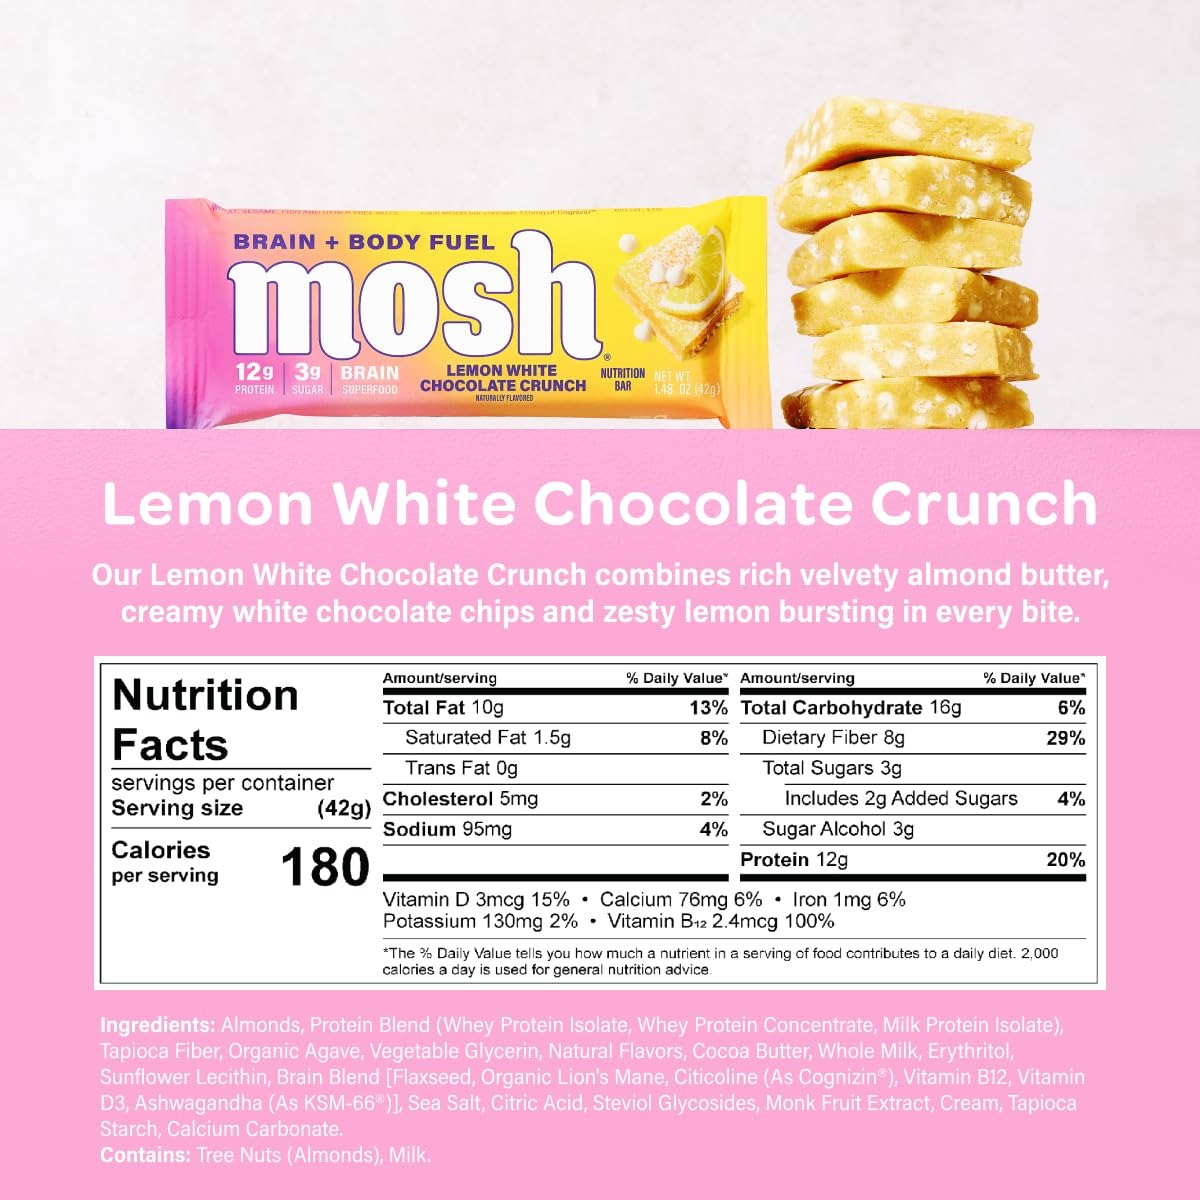
Item Name: MOSH Variety Pack Keto Protein Bars, High Fiber, Low Carb, Gluten Free, High Protein, Brain Healthy Snack with Ashwagandha, Lion's Mane, 6 Count
Bullet Point 1: THE BRAIN BRAND: Founded by Maria Shriver and her son Patrick Schwarzenegger, MOSH is a mission-driven brain health and wellness company that aims to inspire optimal brain health at every stage of life through nutrition, education, research, and advocacy.
Bullet Point 2: BRAIN & BODY KETO SNACK BARS - MOSH low carb bars are created using simple ingredients and brain-boosting nutrients. Crafted to keep you full, focused, and energized throughout the day, our gluten-free protein bars contain 10-13g protein, 6-9g of gut-healthy fiber, 3g or less of sugar, and 125mg of Cognizin. These keto bars are perfect low-calorie snacks to support an active and healthy lifestyle.
Bullet Point 3: VARIETY PACK: Why choose one flavor when you can have them all? Enjoy all 6 mouthwatering flavors including: Lemon White Chocolate Crunch Cookie Dough Crunch Peanut Butter Chocolate Crunch Blueberry Almond Crunch Cookies & Cream Crunch Peanut Butter Crunch
Bullet Point 4: MIND-BLOWING INGREDIENTS - MOSH clean protein bars are loaded with brain-enhancing nutrients like lion’s mane, ashwagandha, omega 3's, flaxseed, vitamin B12, and D3. Using a science-backed formulation called Cognizin, we provide nutritious and tasty bars for an active and busy lifestyle. They are perfect as a healthy midday snack for kids or a great addition to a college care package.
Bullet Point 5: DIET FRIENDLY - Our protein bars are suitable for different dietary needs. MOSH high protein snacks are keto-friendly, soy-free, kosher, and high in fiber. Made with clean-label ingredients and natural flavors, they are packed with nutrients, healthy fats, and compounds beneficial for both brain and body. They are also ideal for gluten free, low carb, paleo, and keto diets.
Bullet Point 6: COGNIZIN-ENHANCED FOR BRAIN HEALTH - MOSH is the first food brand to feature Cognizin, which supports cognitive health, focus, and attention. Cognizin provides essential nutrients like choline for brain cells. It supports healthy brain metabolism and helps provide phospholipids crucial for brain function.* *One MOSH bar contains 125mg of Cognizin.
Value: 8.88
Unit: Ounce

Price: 34.76